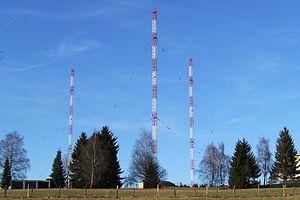
Photo 1. Les pylônes du site d'émission principal de Marnach.
L'émetteur de Marnach, situé sur un plateau à proximité du village de Marnach, au nord du Luxembourg, est d'un point de vue chronologique le deuxième site d'émission de Radio Luxembourg. Il assure la diffusion en ondes moyennes, à partir du milieu des années 1950.